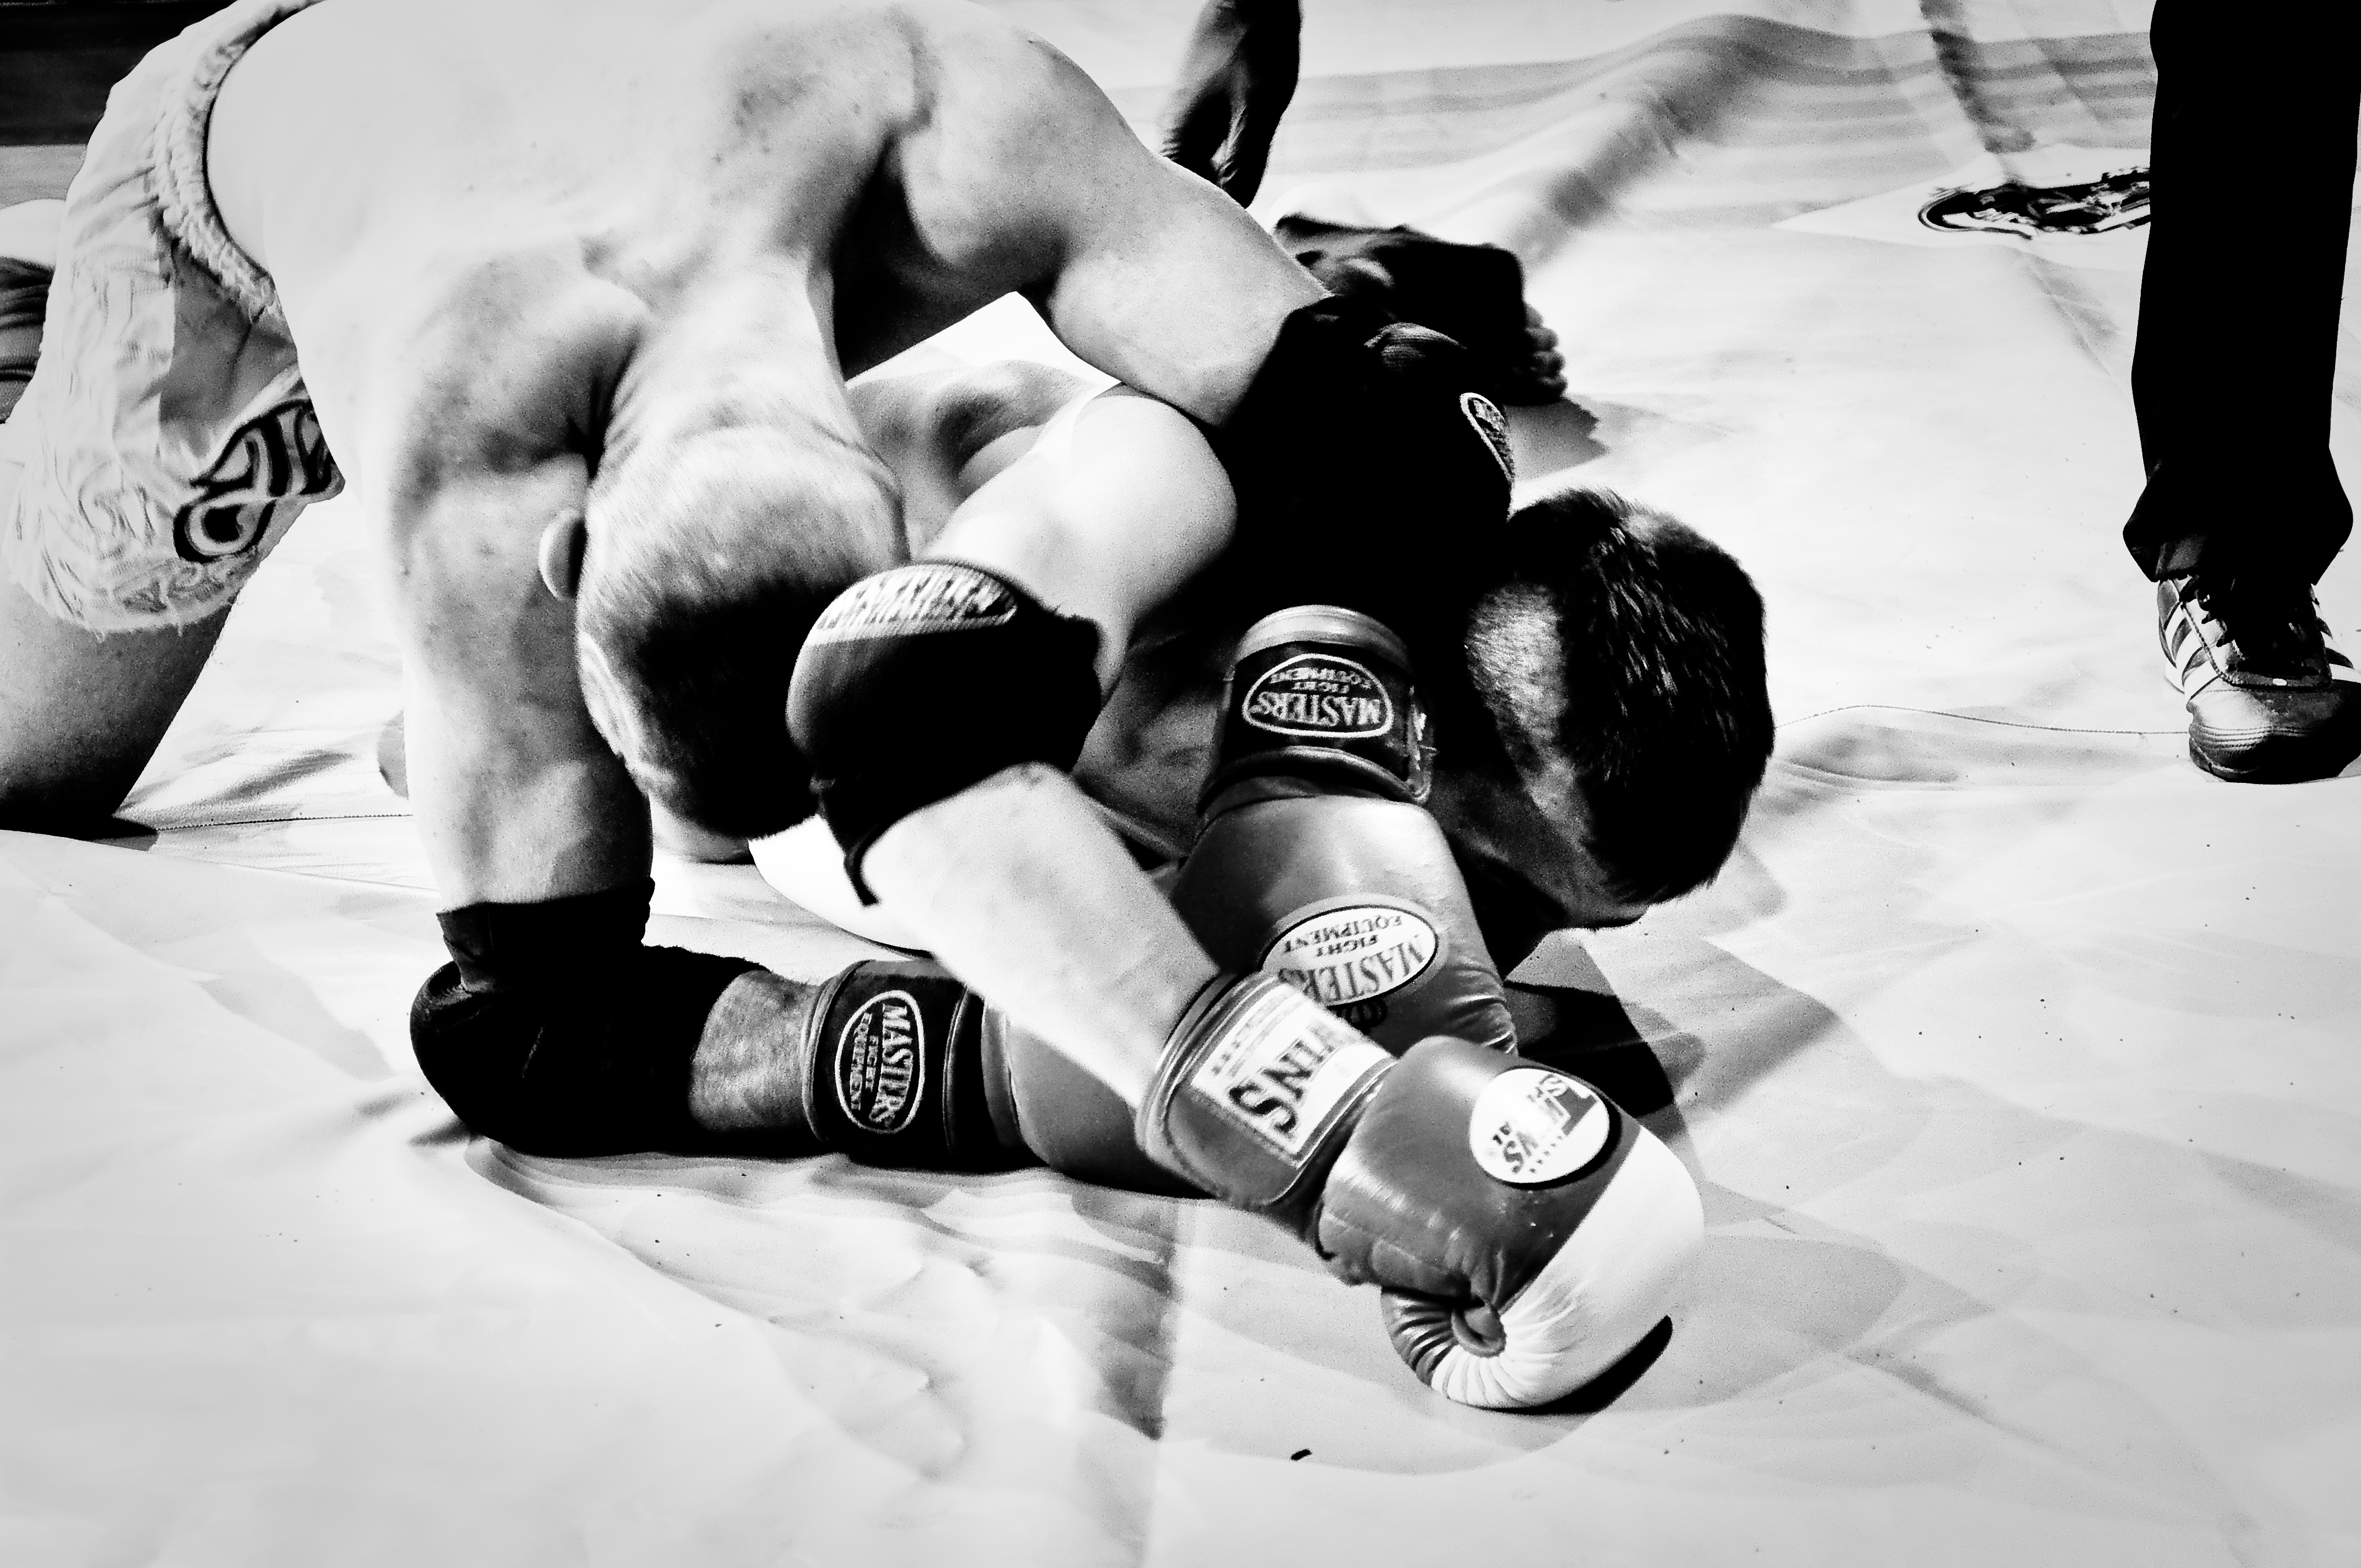
black and white, white, ring, black, monochrome, boxer, fight, boxing, competition, sports, arts, photograph, fighter, thai, martial, kick, muay, monochrome photography